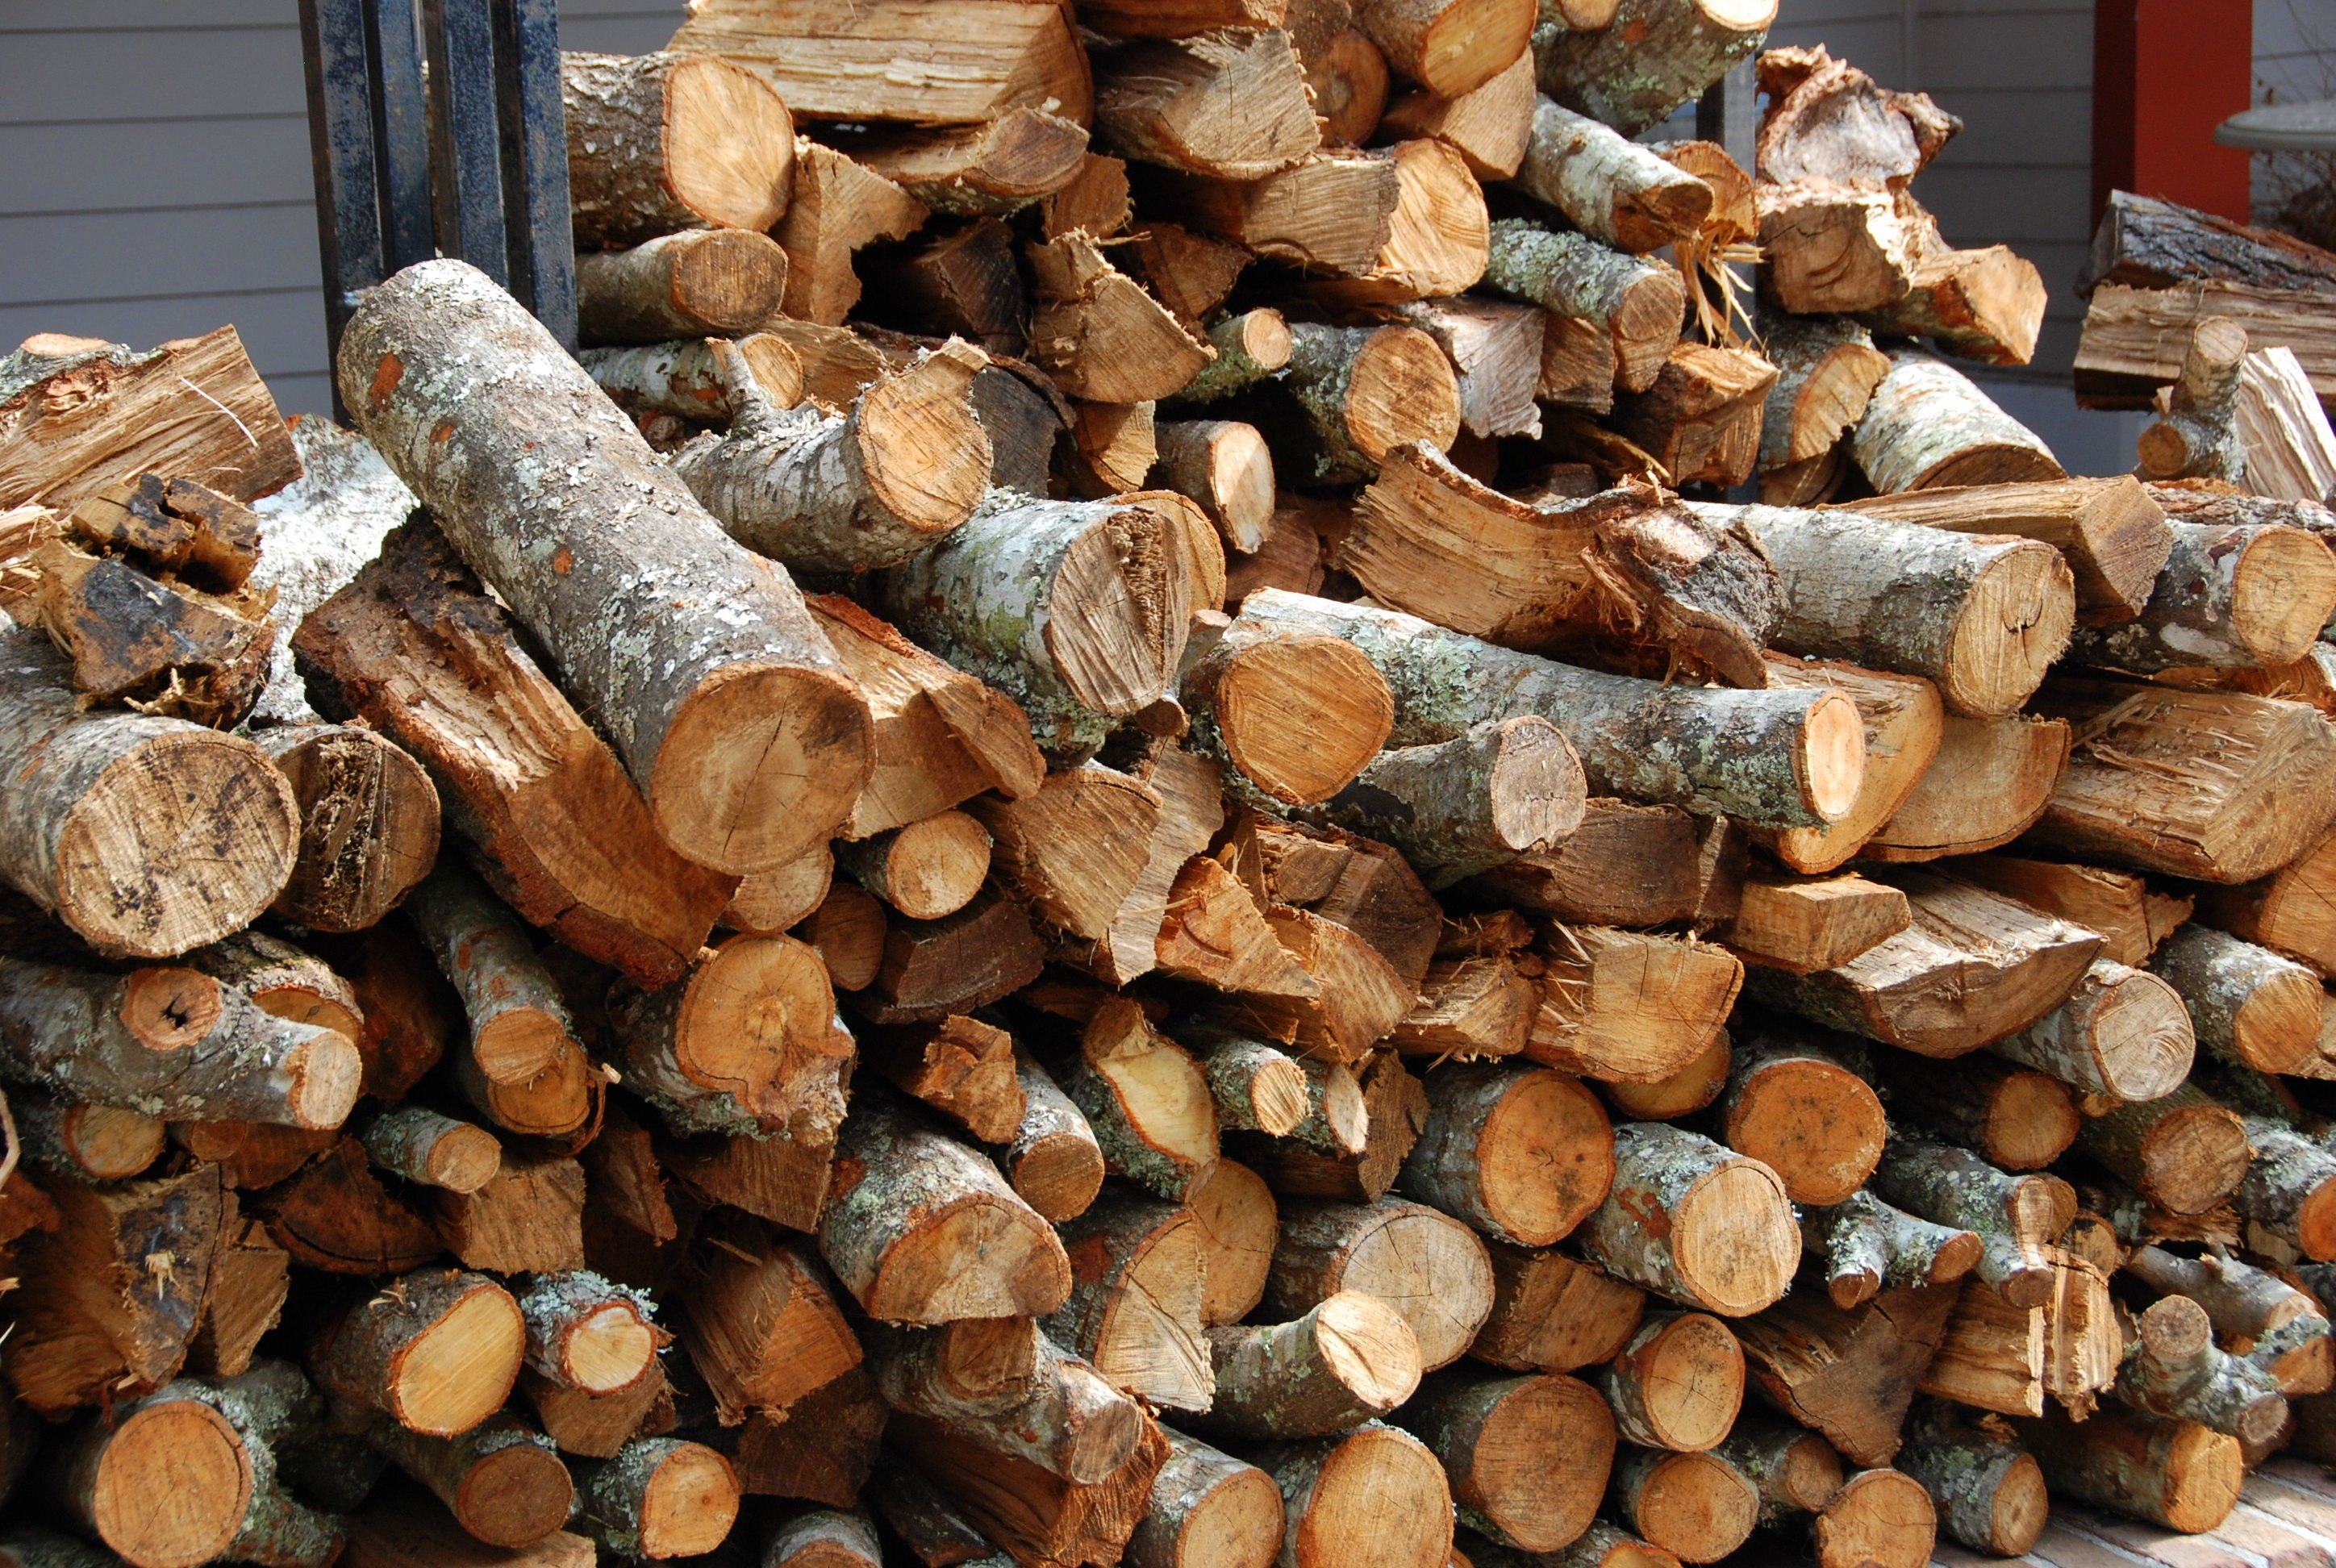
tree, nature, rock, wood, texture, trunk, rural, pile, log, pattern, produce, natural, brown, industry, stack, lumber, season, material, cut, outdoors, stacked, logging, timber, heap